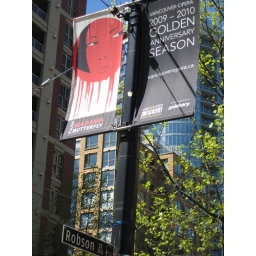
butterfly in the sky